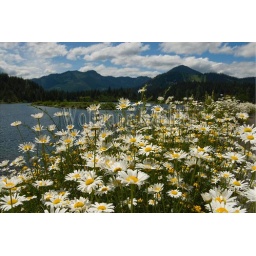
Usa, washington state, cascade mountains near snoqualmie pass, mt. Baker-snoqualmie national forest, gold creek recreation area, daisy wildflowers